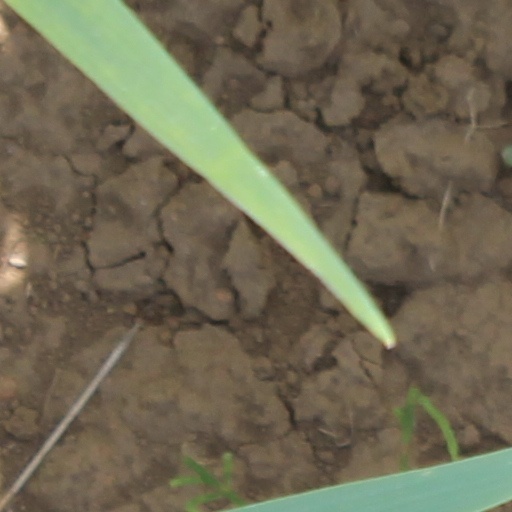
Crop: wheat